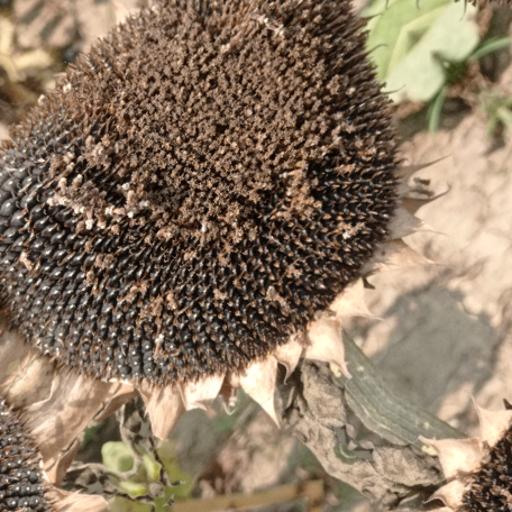
Label: Gray_mold